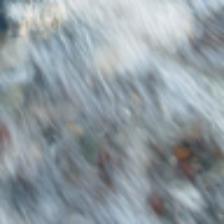
Label: NonHuman